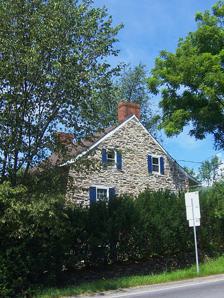
Building: Silas Gardner House
Country: United States of America
Year built: 1783
Historic house in New York, United States United States historic place Silas Gardner House U.S. National Register of Historic Places The house as commonly seen, from Route 300 Show map of New York Show map of the United States Location 1141 Union Ave, Gardnertown, New York Coordinates 41°31′37″N 74°4′10″W / 41.52694°N 74.06944°W / 41.52694; -74.06944 Built 1783 NRHP reference No. 80002734 Added to NRHP March 28, 1980 The Silas Gardner House is a colonial stone house at the junction of routes 52 and 300 in the Gardnertown section of the Town of Newburgh in Orange County , New York . It has been listed on the National Register of Historic Places since 1980. The house was built in 1783 for Silas Gardner, a miller. Gardner was the first to build a home in the area that would take its name from him. This name was kept despite his history during the Revolutionary War . He had at first supported his fellow colonists' demands for redress from Britain , but felt actually declaring independence was a reckless move that would backfire on the colonists and stayed out of the war. Later developments led him to aid the wife of a British officer from the area in escaping to Canada . The house stood vacant for years after his descendants left it in the late 19th century. It might have had to be demolished until a family that had moved to the area from Minnesota bought it and renovated it in the 1970s. References